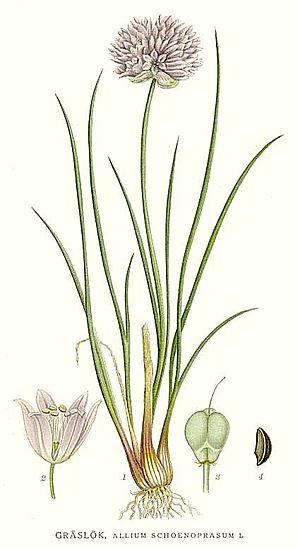
La ciboulette ou civette est une plante aromatique de la famille des Amaryllidacées, cultivée pour ses feuilles souvent utilisées comme condiment.